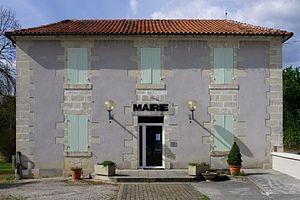
Mairie d'Yviers, Charente, France.
Yviers est une commune du Sud-Ouest de la France, située dans le département de la Charente.